Luciano Silva Mora

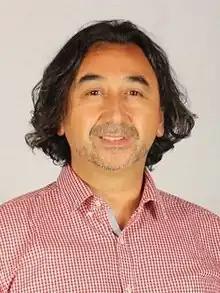

Luciano Ernesto Silva Mora (born 3 January 1971) is a Chilean school teacher and shepherd who was elected as a member of the Chilean Constitutional Convention.